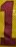
Number: 1